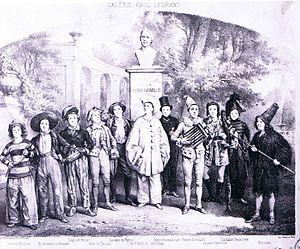
Paul Legrand, né Charles Dominique Martin Legrand, est un célèbre mime qui transforma le Pierrot de son prédécesseur Jean-Gaspard Deburau pour en faire le personnage larmoyant et sentimental familier à ses admirateurs après le XIXᵉ siècle. Il fut le premier des mimes parisiens de cette époque à se produire hors de France, à l'Adelphi Theatre de Londres durant l'été 1847, puis après ses triomphes aux Folies-Nouvelles au milieu du siècle, au Caire et à Rio de Janeiro. Dans les dernières années du siècle, il fut membre du Cercle Funambulesque, une société théâtrale qui faisait la promotion d'œuvres inspirées par la Commedia dell'arte, particulièrement la pantomime. L'année de sa mort marque aussi celle de la fin de l'existence du cercle.